Richard Oastler

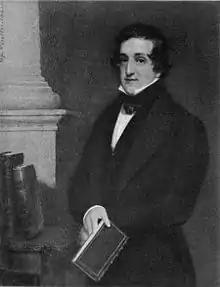
John Cam Hobhouse

In 1830 Oastler, a committed abolitionist, was visiting John Wood of Horton Hall near Bradford, one of the largest worsted spinners in the country. Whilst an existing (virtually un-enforceable) Factory Act specified a minimum age and maximum hours of work for children in cotton mills, it did not apply to other textile industries (such as: silk, flax, woollen and worsted ). Wood, unhappy at the hours and conditions of work for children in Yorkshire worsted mills and his inability to persuade his competitors to ameliorate them, explained his concerns to Oastler and got him to promise to "remove from our factory system the cruelties which are practised in our mills". Oastler wrote the next day a letter to the Leeds Mercury the leading West Riding newspaper contrasting speeches made at Yorkshire anti-slavery meetings with the treatment of children in Yorkshire factories – "Yorkshire Slavery":